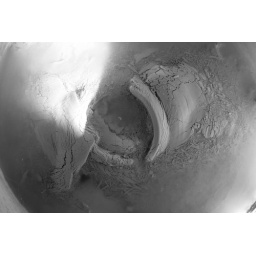
clay bowl in water